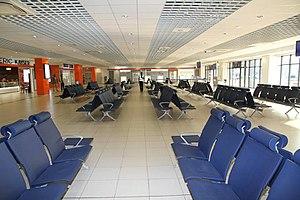
L'aéroport international de Ndjili est l'aéroport principal de la ville de Kinshasa en République démocratique du Congo. Il est situé sur la commune de Nsele en bordure du Pool Malebo, à une vingtaine de kilomètres à l'est de ville, à laquelle il est relié par le boulevard Lumumba.